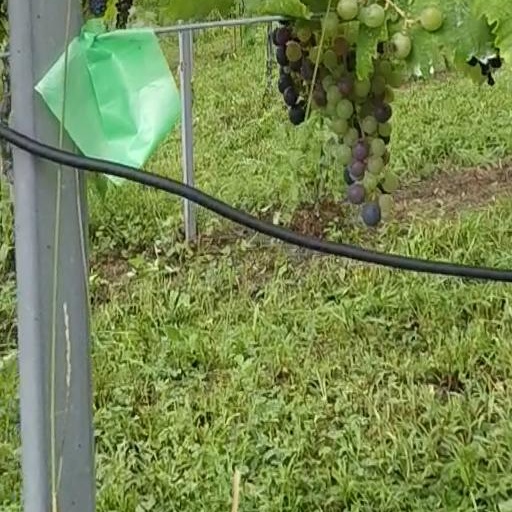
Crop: grape